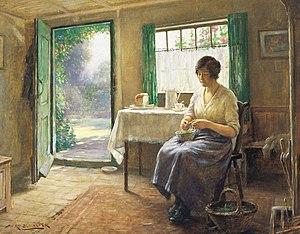
Le dîner, ou diner, est l'un des repas principaux de la journée.